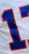
Number: 1